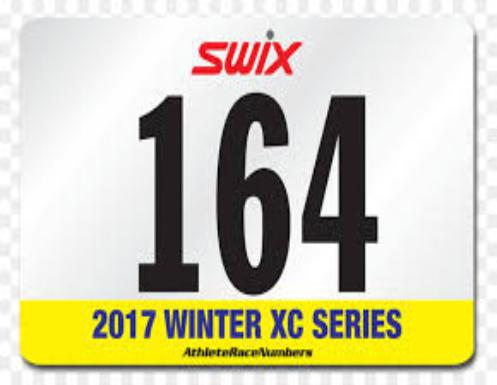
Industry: Sports